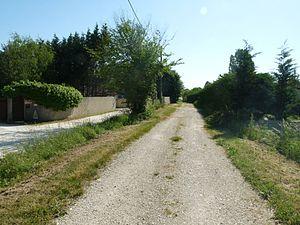
la voie d'Agrippa Saintes-Lyon à la sortie est de Villejoubert près du carrefour de la route de Tourriers, Charente, France
La Via Agrippa (Saintes-Lyon) fait partie d'un des quatre grands axes routiers du réseau d'Agrippa, établi par les Romains à partir de Lugdunum, l'antique capitale des Gaules, sous l'impulsion de Marcus Vipsanius Agrippa, général et gendre d'Auguste, à partir de 27 av. J.-C..